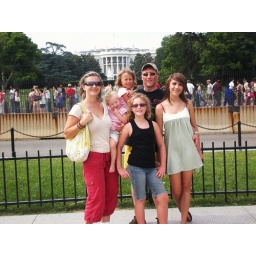
My family and i in front of the white house